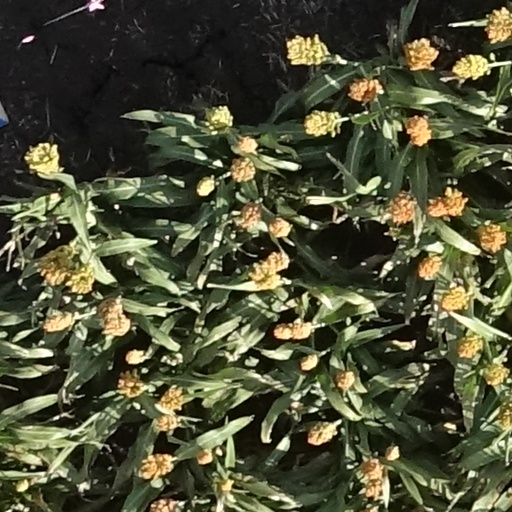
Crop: sorghum